Joji Takeuchi

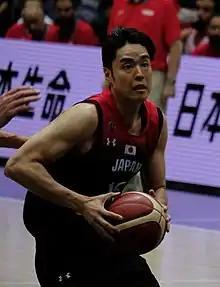

Joji Takeuchi (竹内 譲次、born January 29, 1985, in Suita, Osaka, Japan) is a Japanese professional basketball player. He plays for the Osaka Evessa of the B.League.